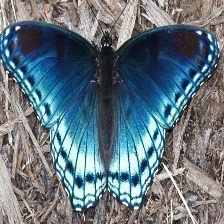
Species: RED SPOTTED PURPLE
Butterfly family (ImageNet category): admiral